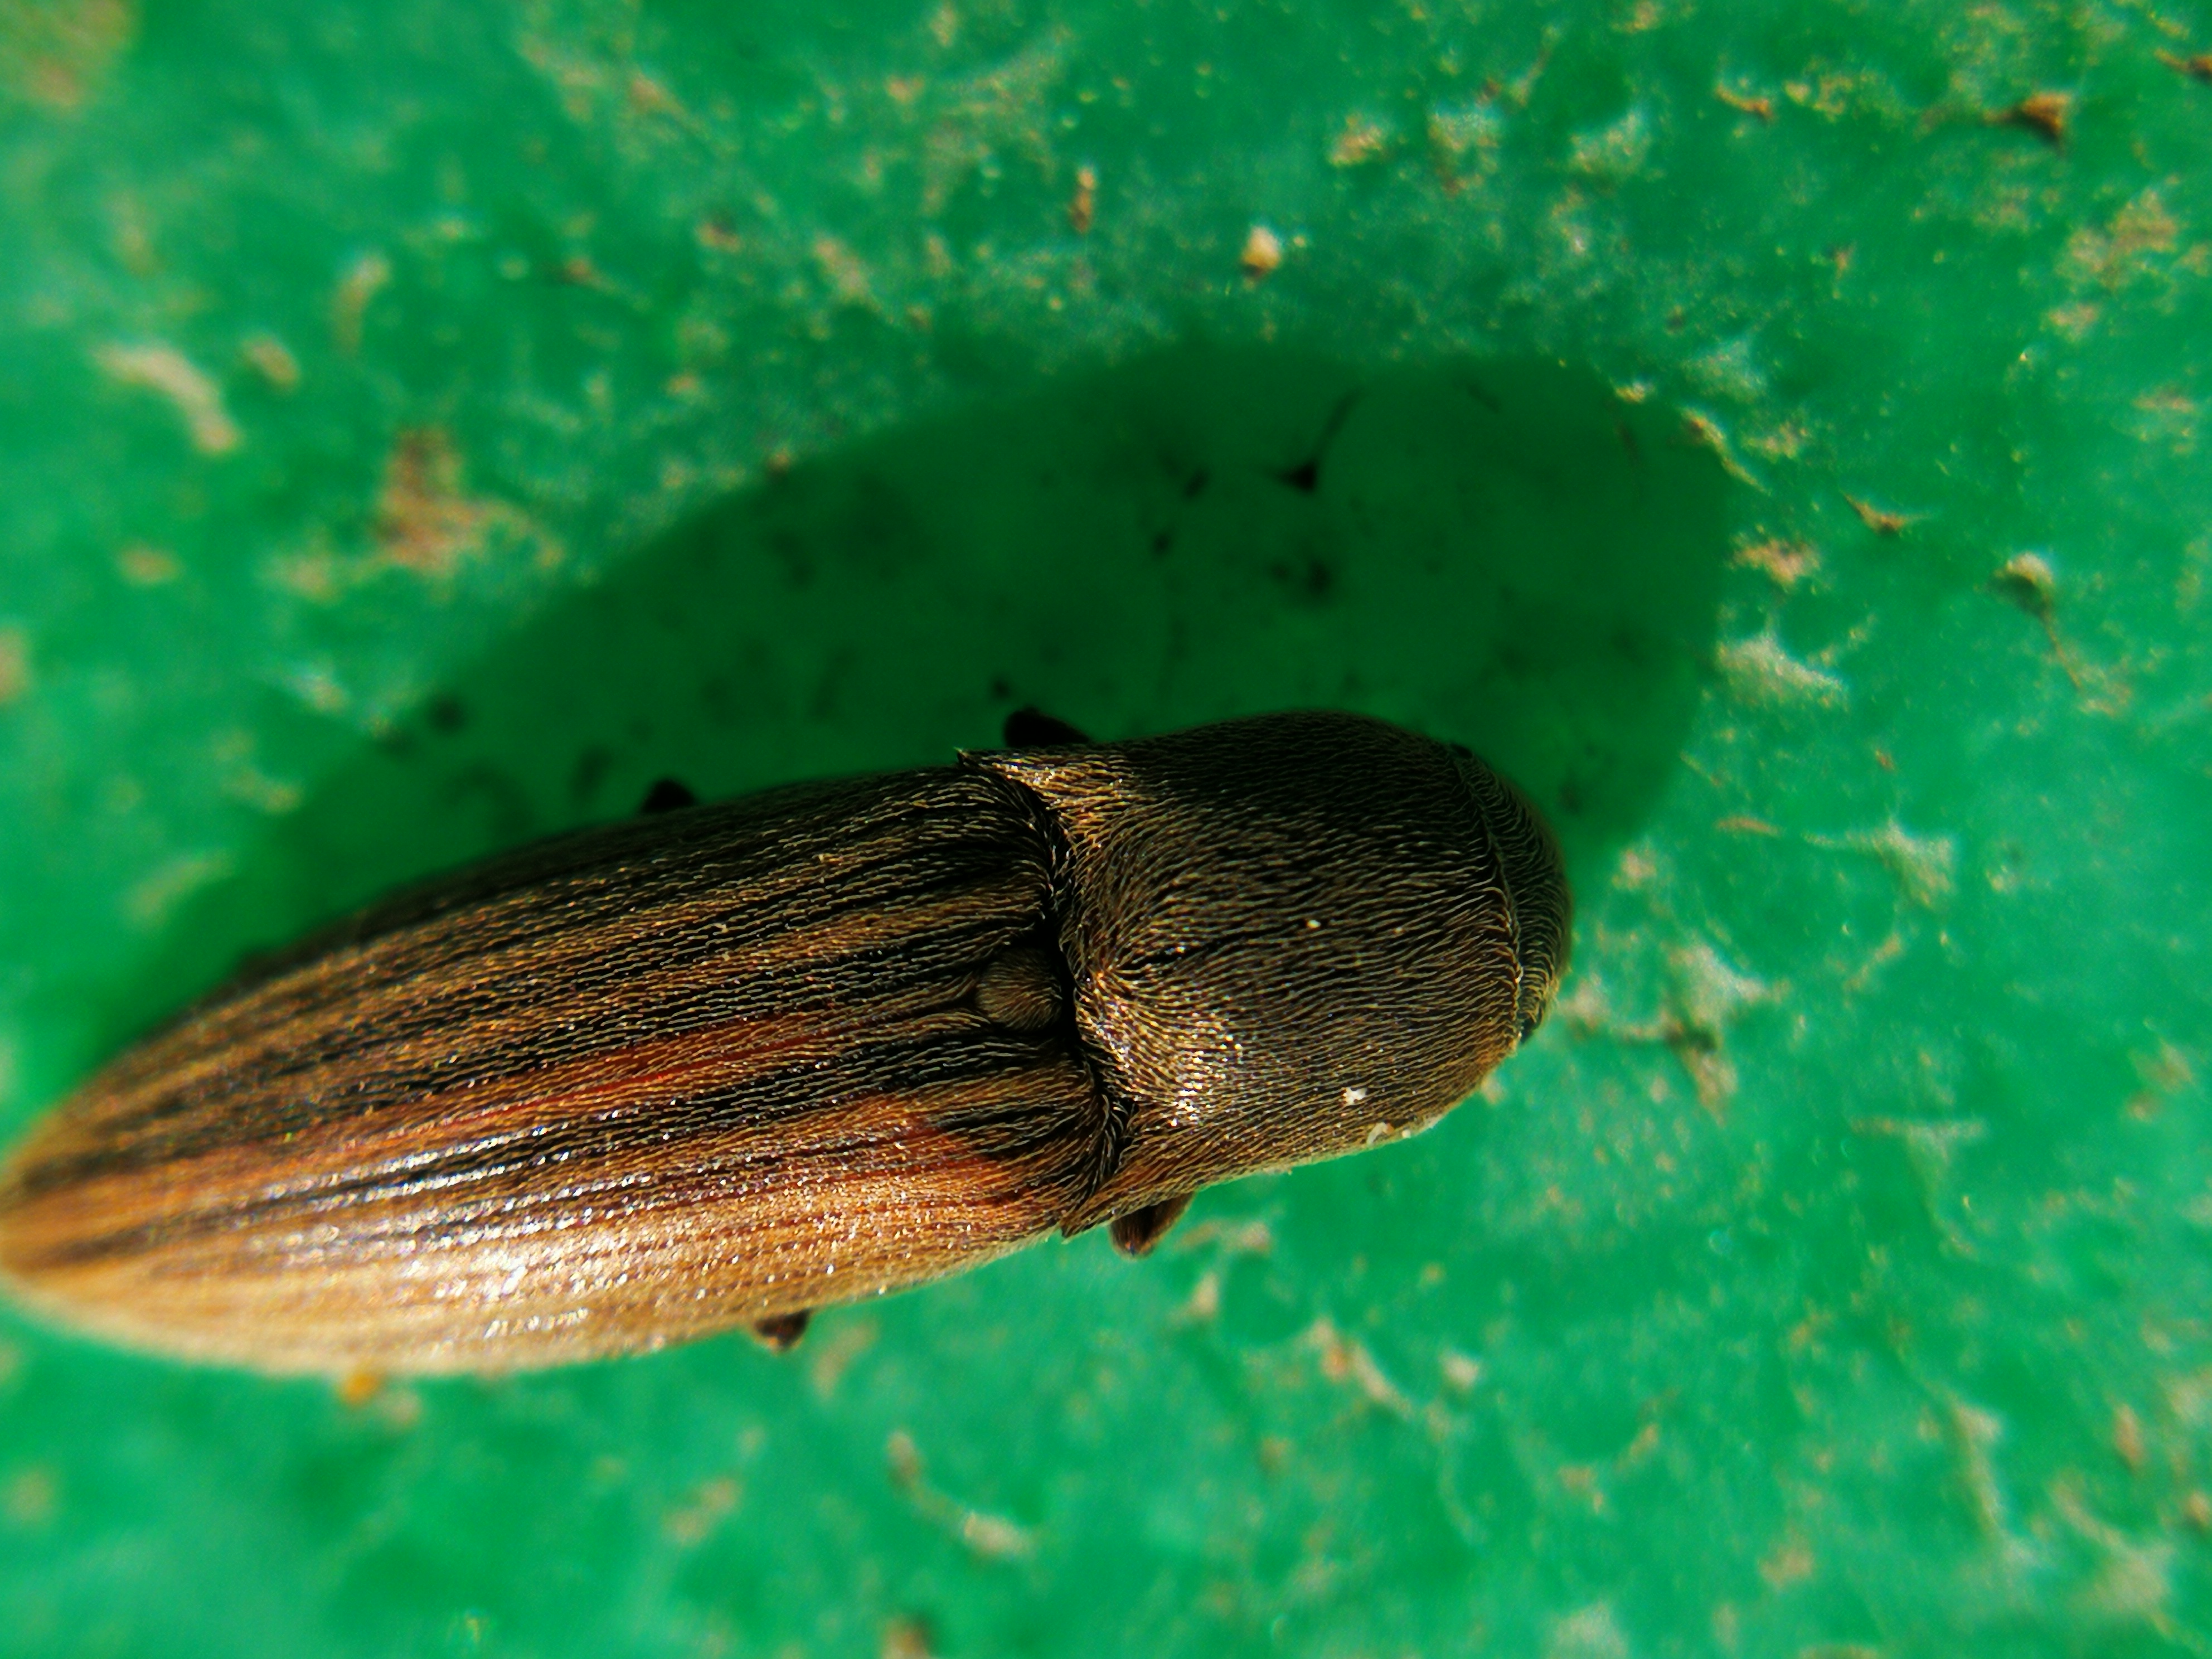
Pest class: clickbeetles_wireworms